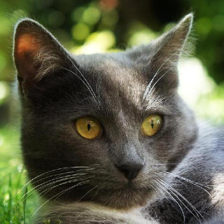
Label: animals